Describe the emotion expressed in this image:  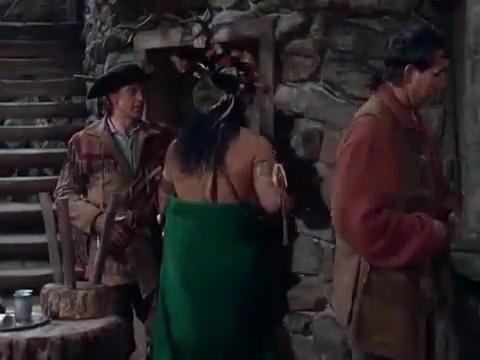
This person displays Fear, valence and arousal with high intensity.